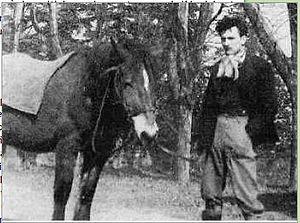
Un cheval d'Auvergne, vers 1900
Le cheval d'Auvergne est une race de petit cheval de terroir originaire d'Auvergne. Il porte une robe bai ou bai brun. Ce petit cheval ancien connaît de nombreux croisements au fil de son histoire. Les différentes descriptions qui en sont faites évoquent plusieurs types d'animaux rassemblés sous le nom de « cheval d'Auvergne ». Le cheval de selle, devenu le « demi-sang d'Auvergne », est surtout destiné à la remonte des cavaleries de l'armée au début du XIXᵉ siècle et a désormais disparu. Le cheval de travail auvergnat, à l'origine utilisé pour les déplacements des paysans avant l'amélioration des routes, a été croisé pour être employé à divers travaux des champs par les habitants de la région auvergnate, et a continué d'exister en formant la souche du cheval d'Auvergne actuel.